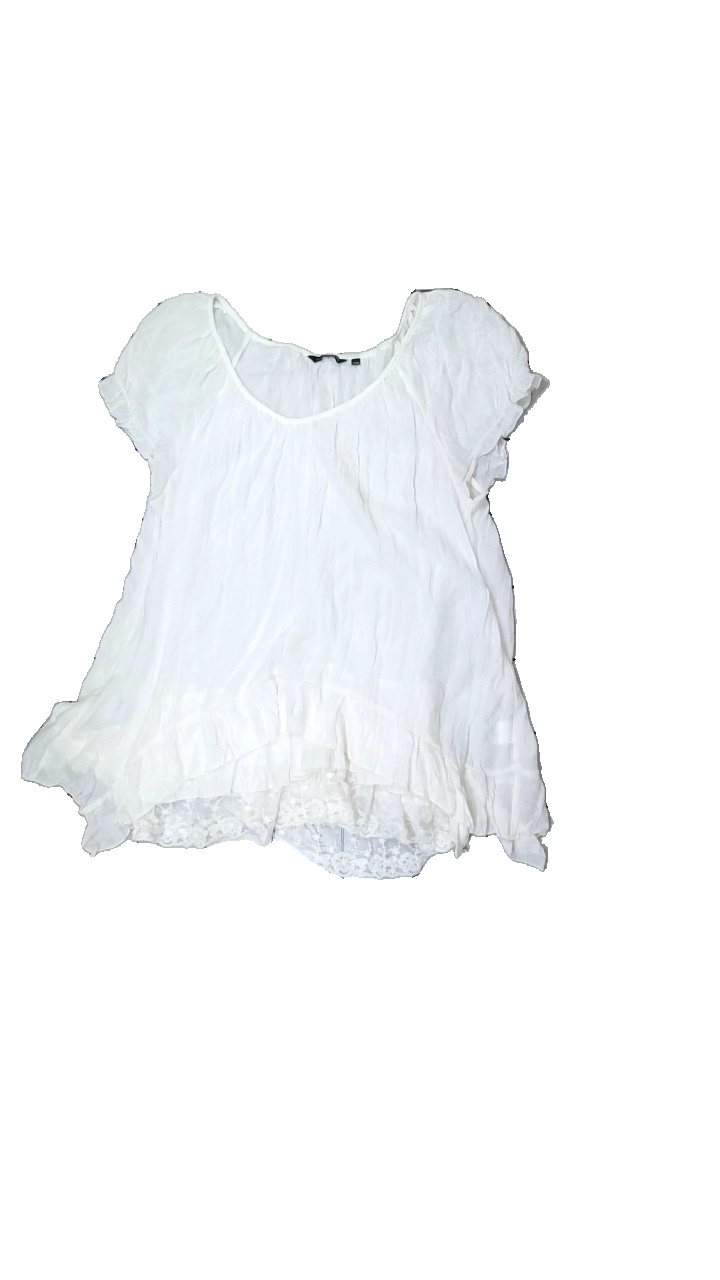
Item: Blouse (Ladies)
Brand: Kappahl
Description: White flowy blouse
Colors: White
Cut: Loose
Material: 52% Polyester 48% Cotton
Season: All
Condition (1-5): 2
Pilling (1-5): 5
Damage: stain
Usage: Export
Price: <50